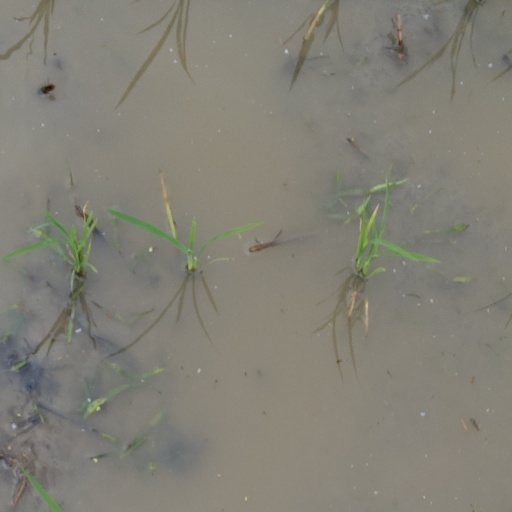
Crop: rice